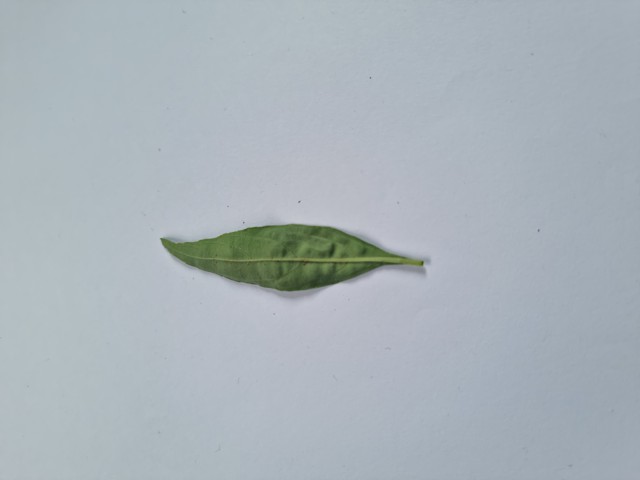
Plant: kalomegh